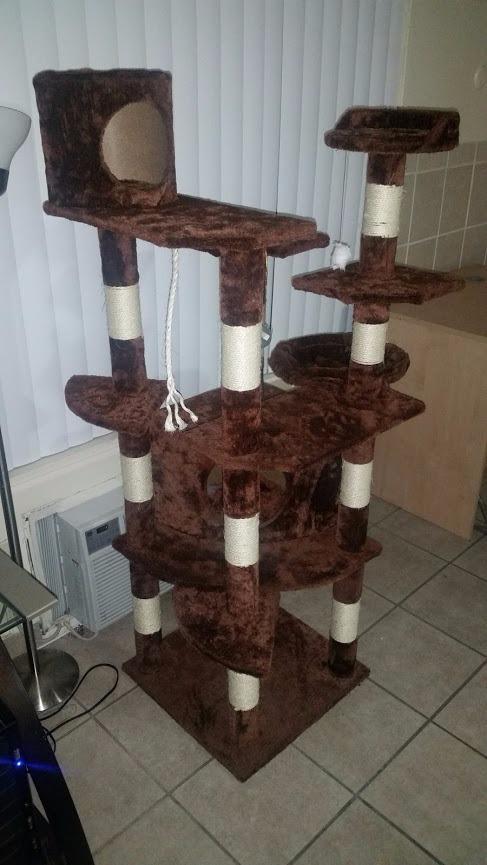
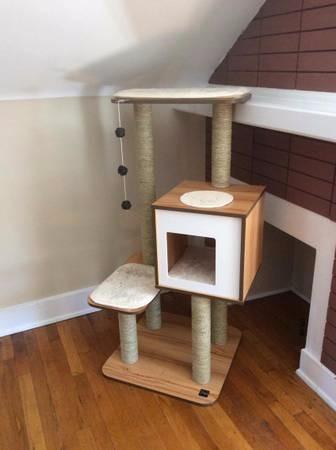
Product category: items_cat tree
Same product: no